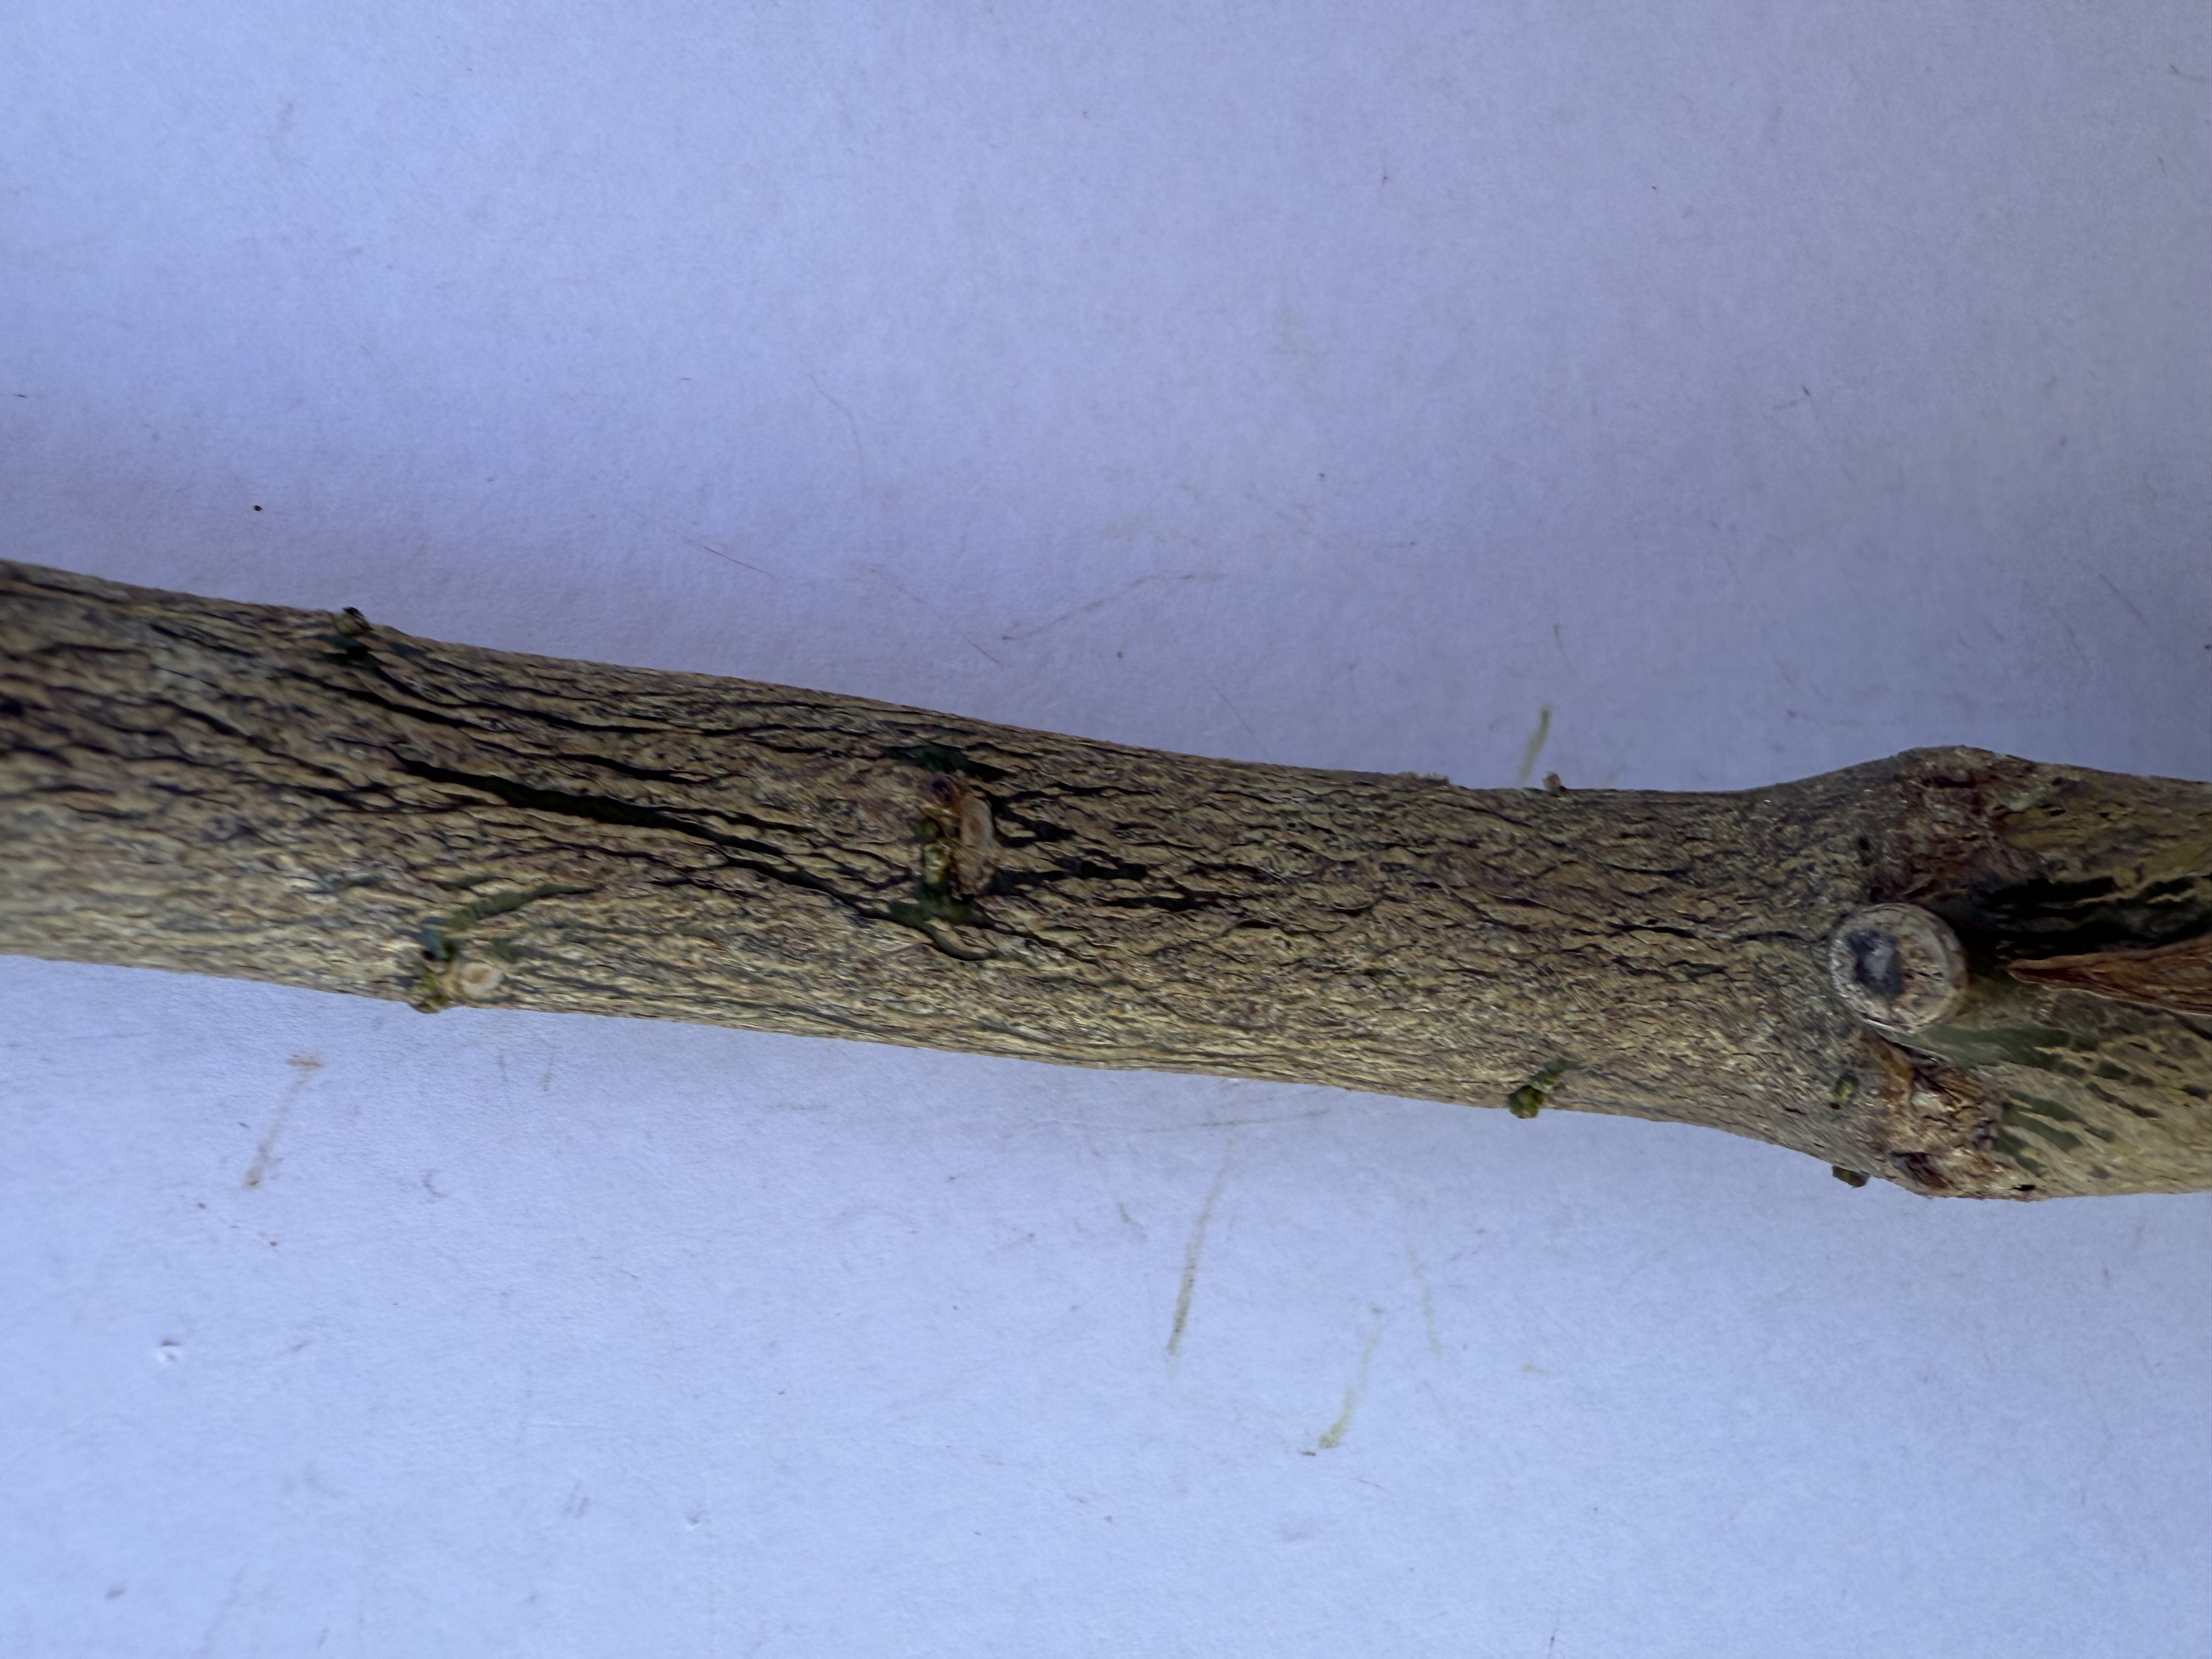
Variety: Orange